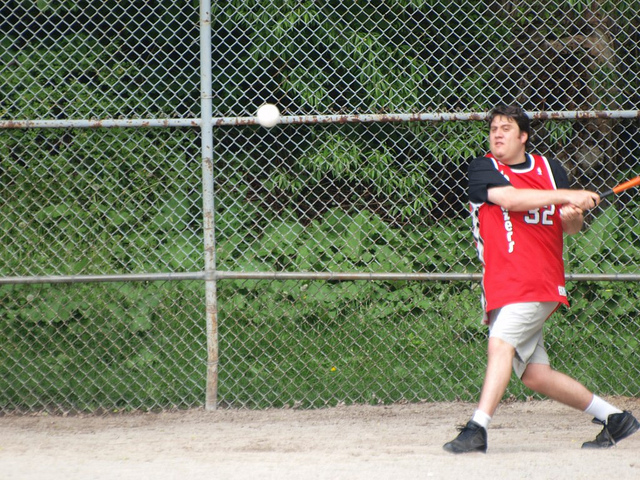
một người đàn ông đang chơi bóng chày ở trên sân